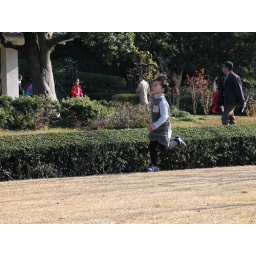
068 - Japanese girl running at meadow in Imperial Palace East Garden